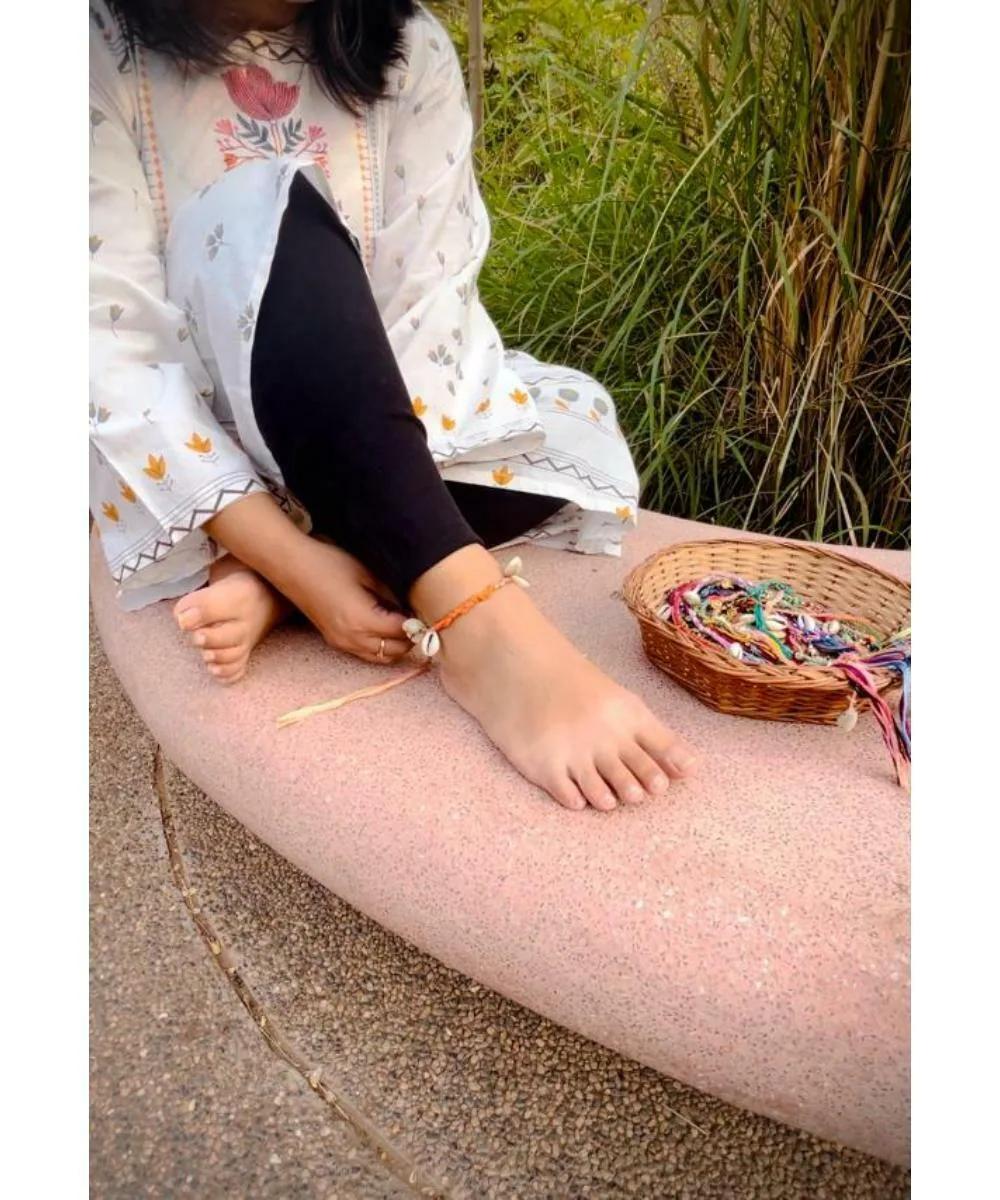
WORLD OF SCRUNCHIQUE Designer Handmade Women Wildflower Whisper Anklet
Type: Anklets
Brand: WORLD OF SCRUNCHIQUE
Price: Rs. 300
 Let the wind carry your free spirit with this bohemian anklet. Delicate wildflowers bloom in vibrant colors on a soft cotton cord, adding a touch of whimsical charm to every step.
Features: Trendy, Fashionable, Goan Style, Bohemian Fashion, Boho, Chic